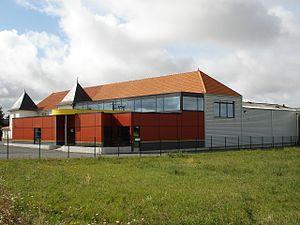
L'usine Nérévia de Néré en Charente-Maritime
Néré est une commune du Sud-Ouest de la France située dans le département de la Charente-Maritime.